Team New Zealand

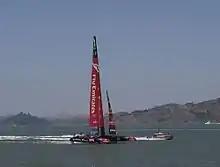
Emirates Team New Zealand's AC72 Aotearoa in San Francisco Bay

On 21 April 2011, Grant Dalton and Emirates Team New Zealand announced their entry for the 2013 America's Cup regatta to be held in San Francisco in 2013. New sponsor Nespresso came on board through parent company Nestlé. Grant Dalton expressed his gratitude to numerous corporate interests based around the world, namely Matteo De Nora and Stephen Tindall among others, in keeping the team afloat through the intervening years in what had been a difficult four years since the last multi-challenger event in Valencia 2007.